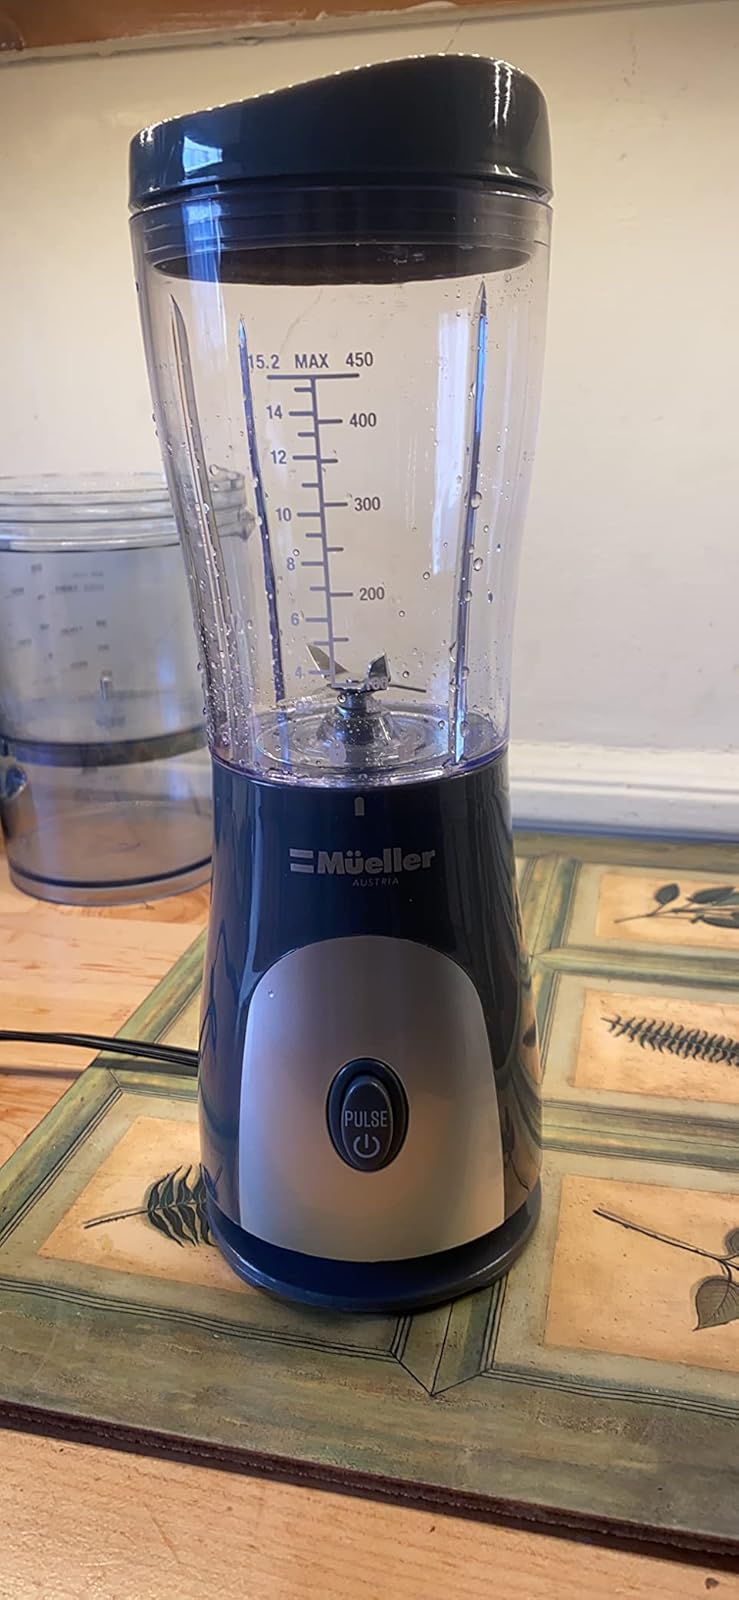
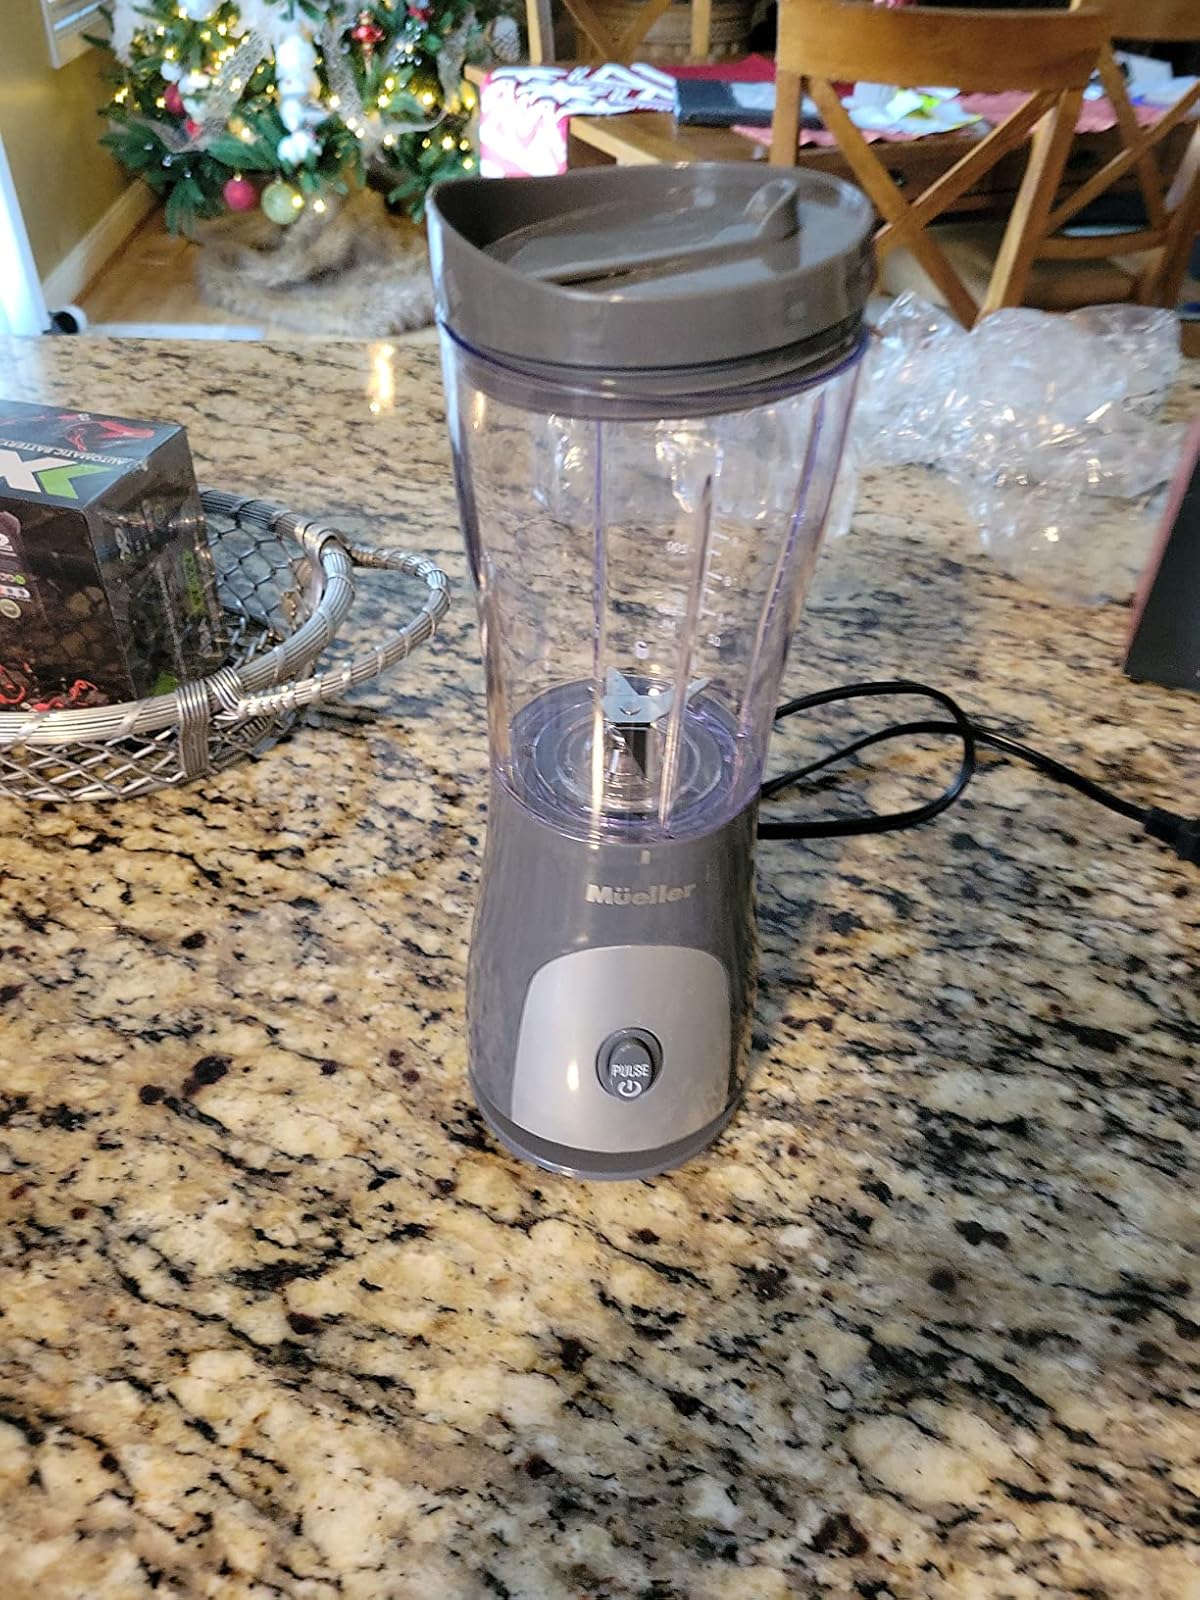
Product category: items_blender
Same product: yes